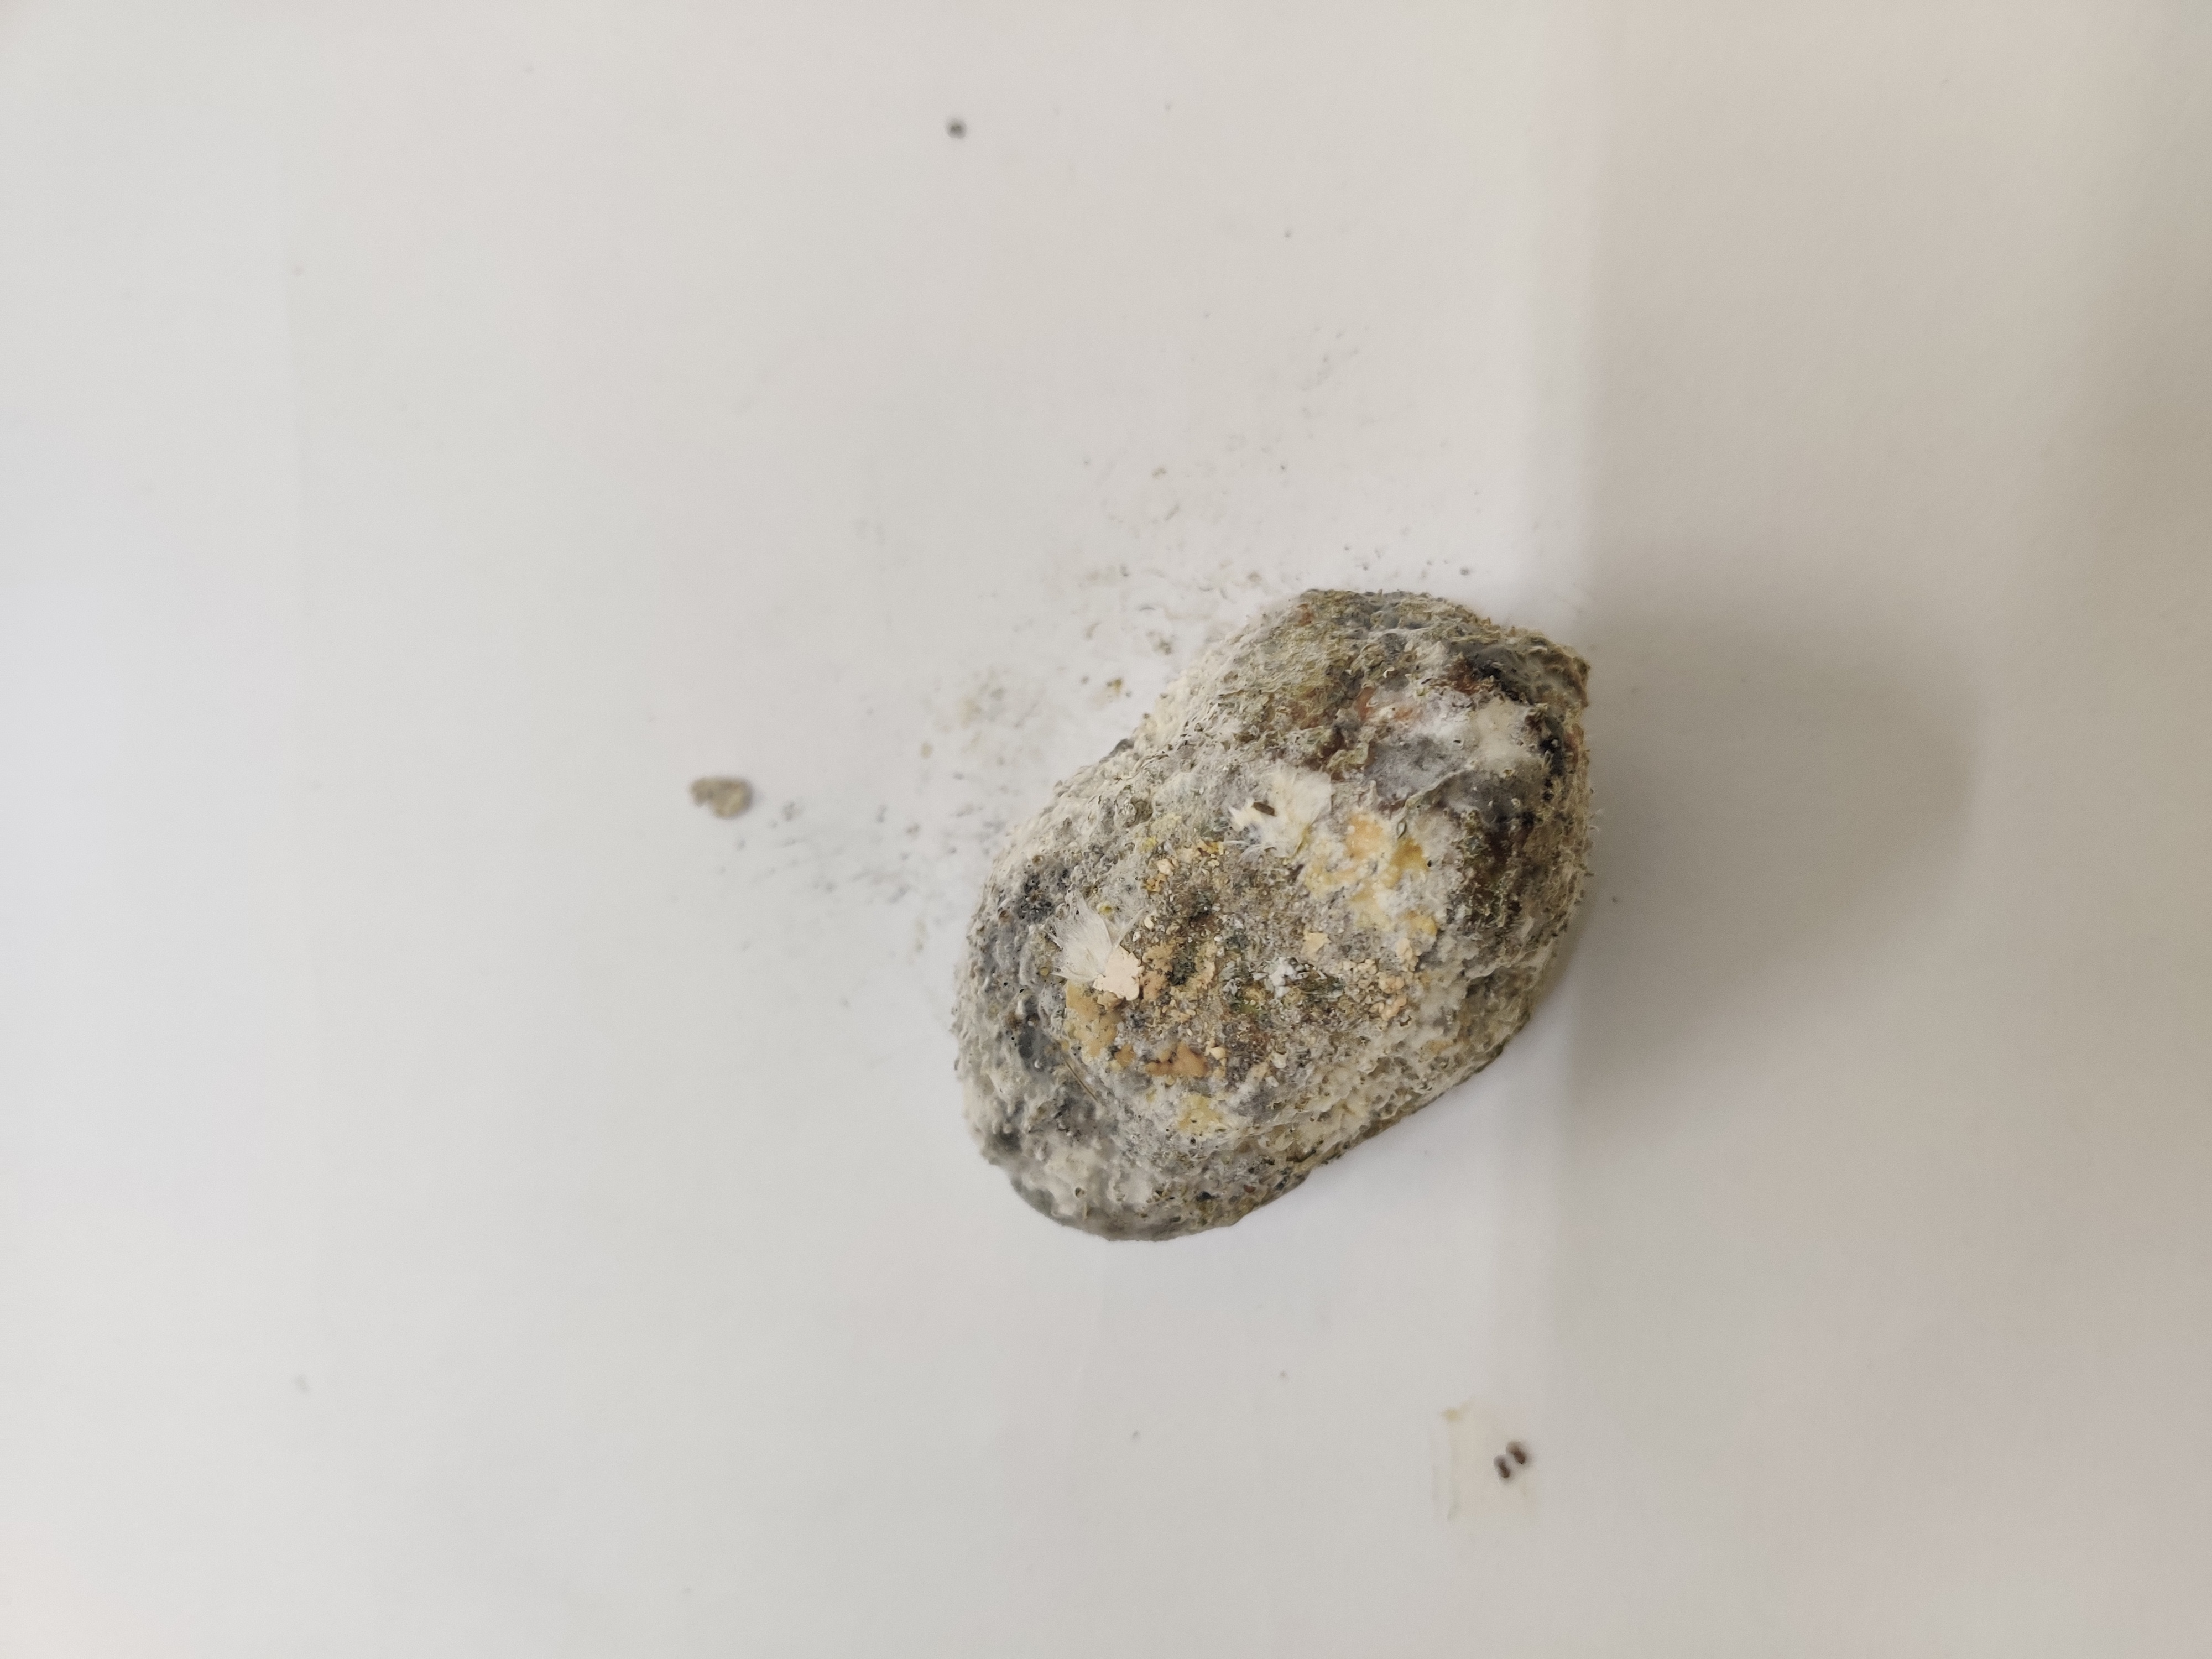
Crop: Spiny Gourd
Condition: Damaged